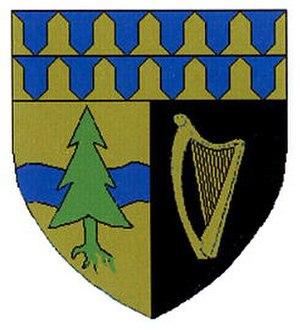
Altlengbach est une commune autrichienne du district de Sankt Pölten-Land en Basse-Autriche.